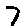
Label: 7